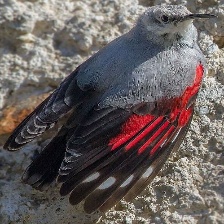
Species: WALL CREAPER
Scientific name: TICHODROMA MURARIA